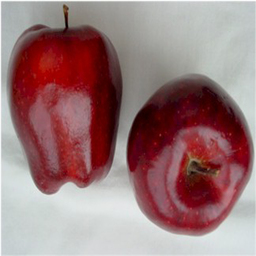
Label: Apple